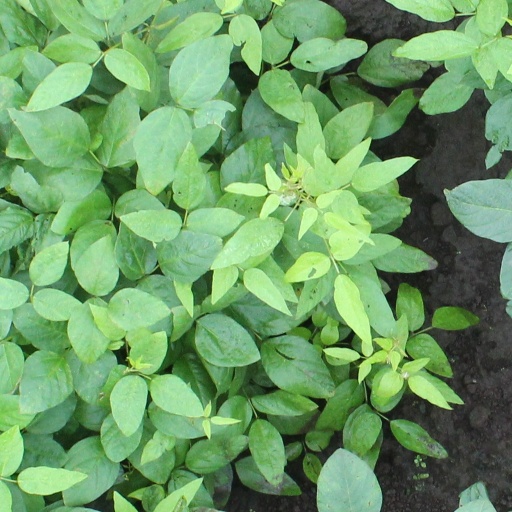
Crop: soybean